Pilot (Awake)

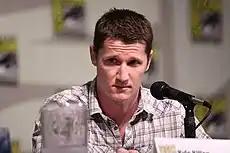
A man with short brown hair and a buttoned shirt in front of a microphone.

Killen sought inspiration from the dreaming process, adding: "The concept of the way your dreams feel real, the way you seem to experience them as something that you don't blink at until something crazy happens that sort of bursts that balloon. I think I became interested in the question of what if nothing ever popped that balloon? What if you couldn't tell the difference between when you were awake and when you were asleep? And then I started looking for a way to marry those two ideas up, and a few months later we had "Awake"."